Gathering of the Juggalos

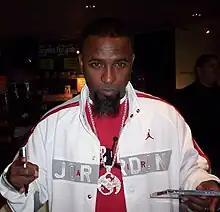
Tech N9ne has become a staple performer of the festival since 2004

The fifth annual Gathering of the Juggalos returned to Garrettsville July 1518, with over 5,000 in attendance. Ol' Dirty Bastard, Kurupt, Tech N9ne, and Wolfpac were among those who performed. Kurupt got booed off the stage by the attendees and retaliated by throwing a microphone into the audience. Bone Thugs-n-Harmony also reunited for the first time in several months by making a surprise performance on opening night. Juggalo Championship Wrestling hosted matches every day, and featured several established wrestlers.